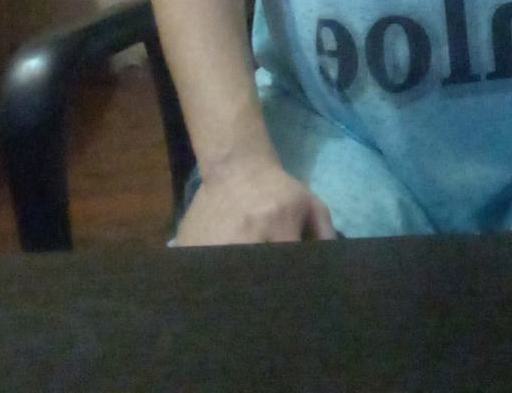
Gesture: no_gesture